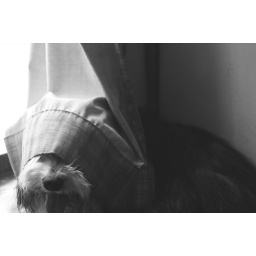
Bertie always lies by the kitchen door, with the curtain on his head.